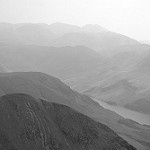
Label: B & W